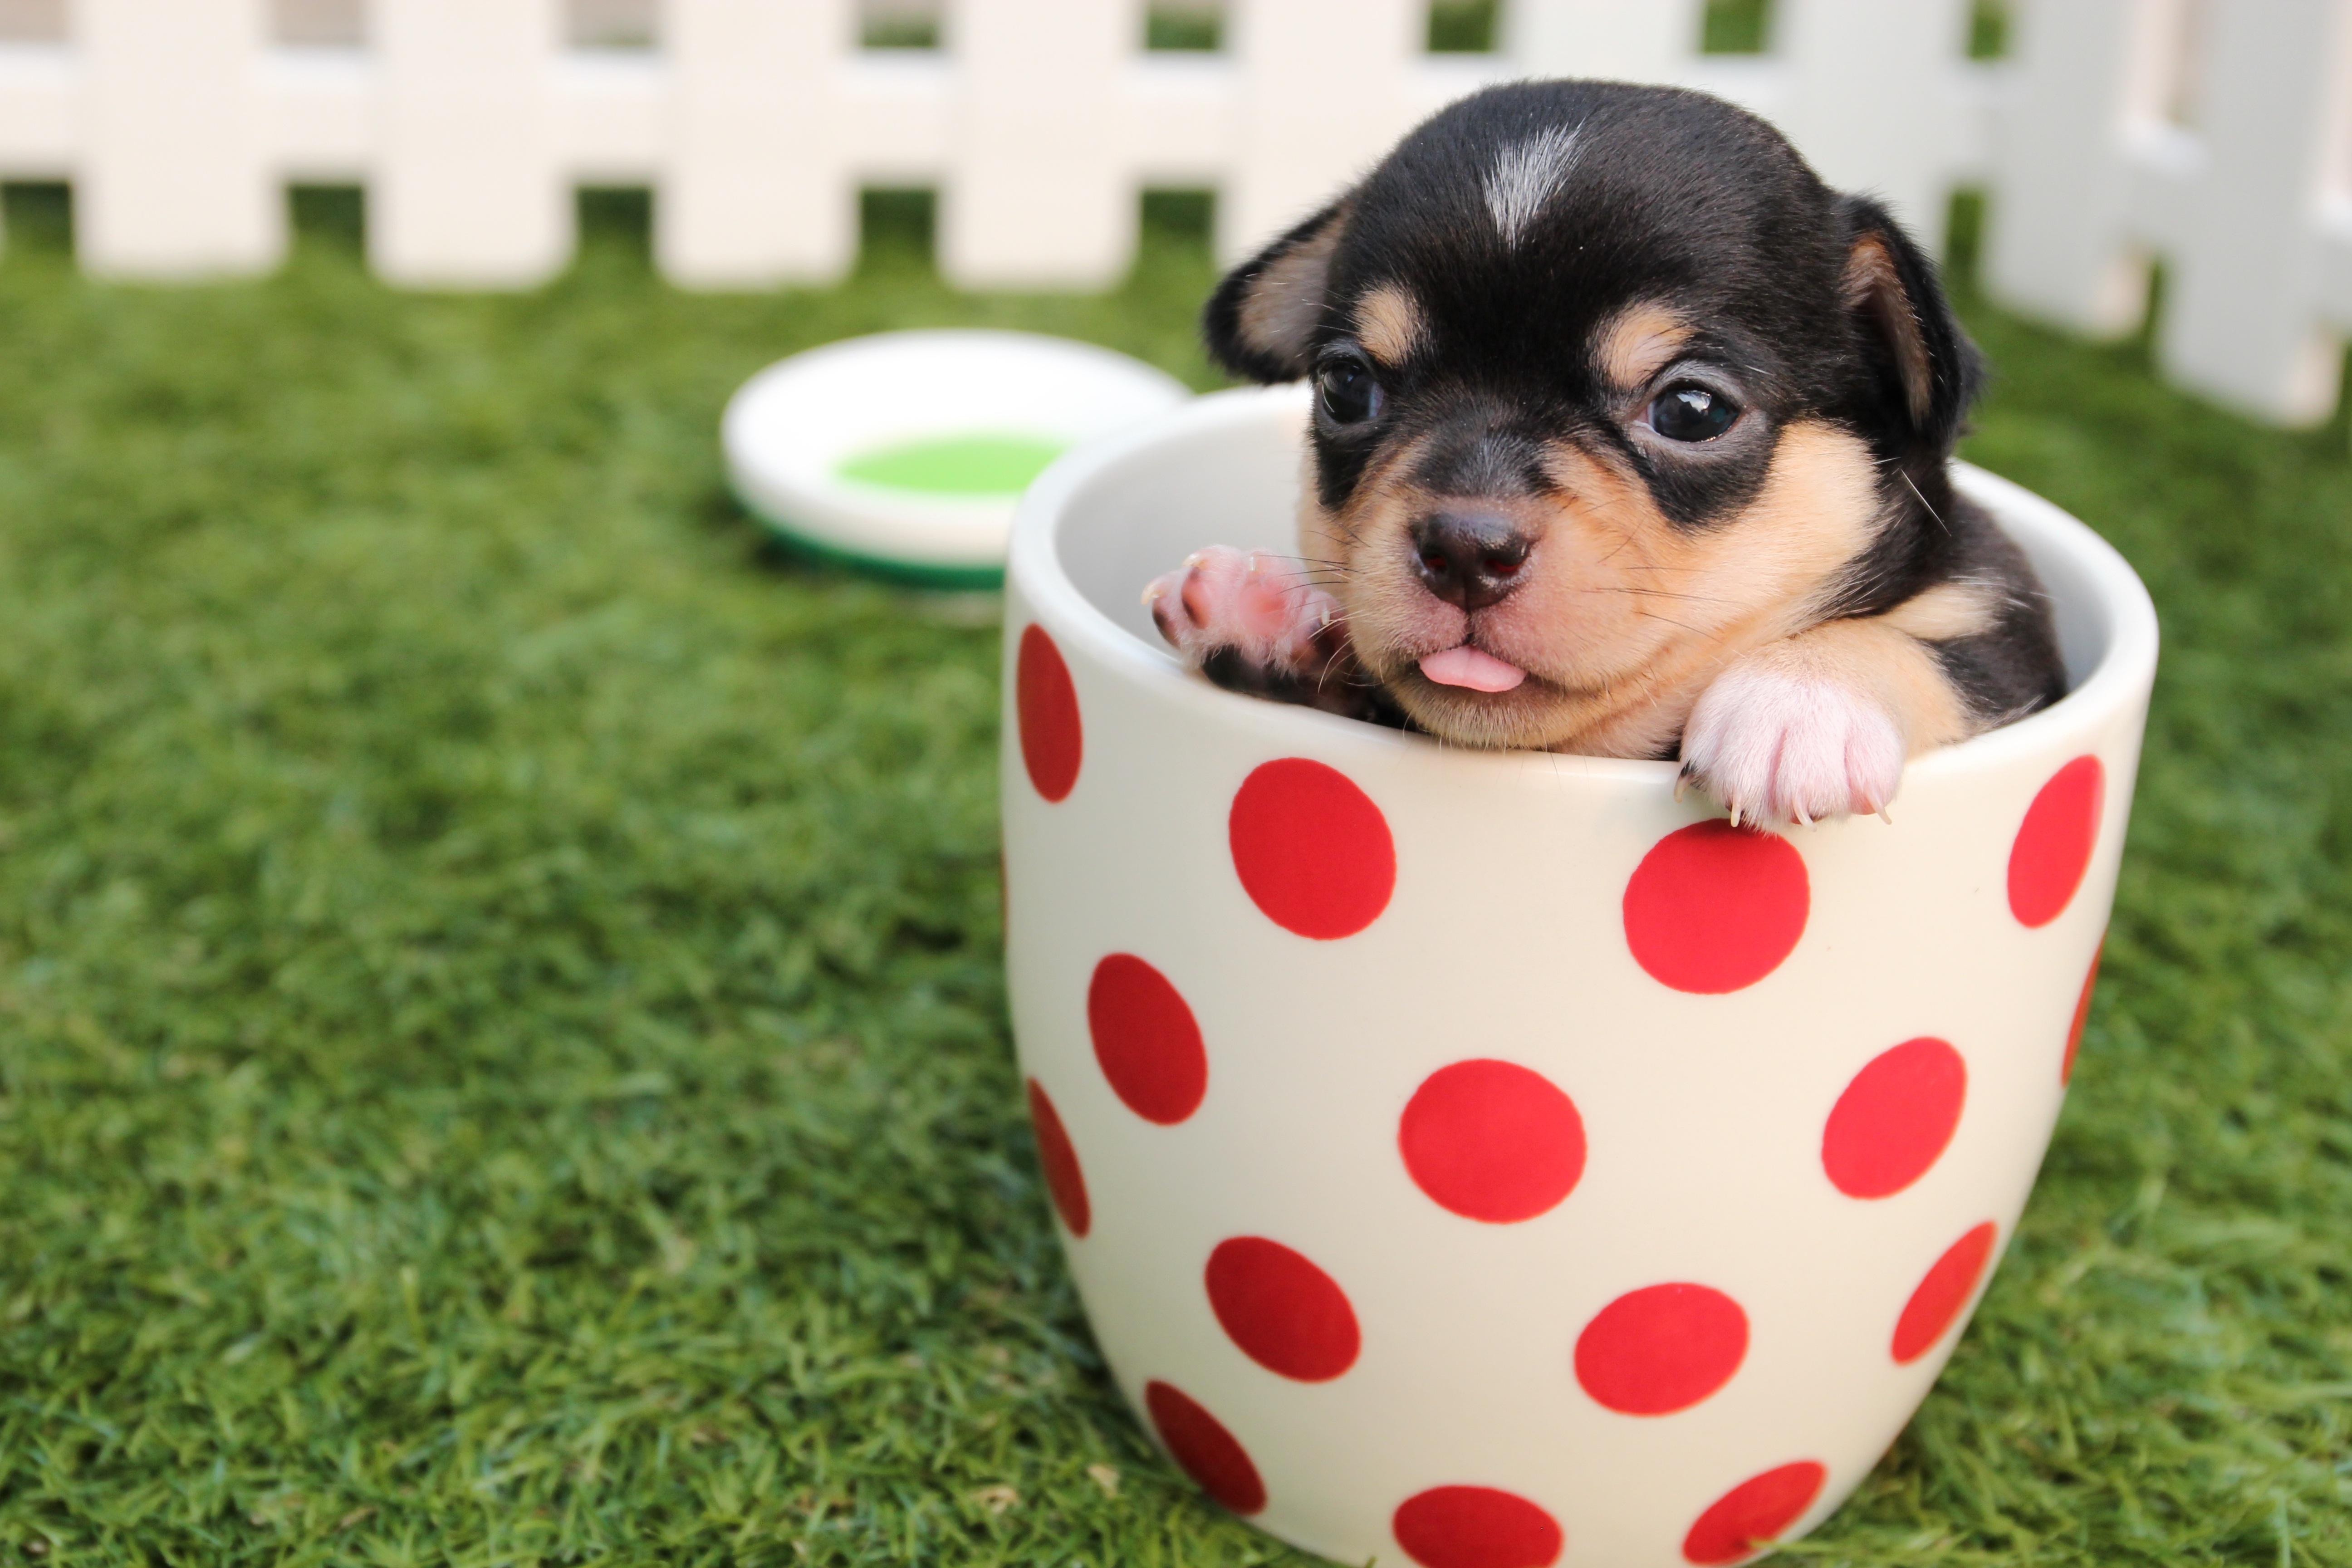
puppy, dog, animal, cute, pet, mammal, vertebrate, chihuahua, breed, dog like mammal